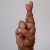
The image shows a hand gesture representing the letter 'R' in Indian Sign Language.